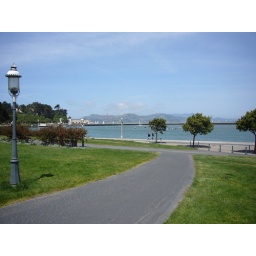
The golden gate bridge from afar... and across a park near Ghirardelli square